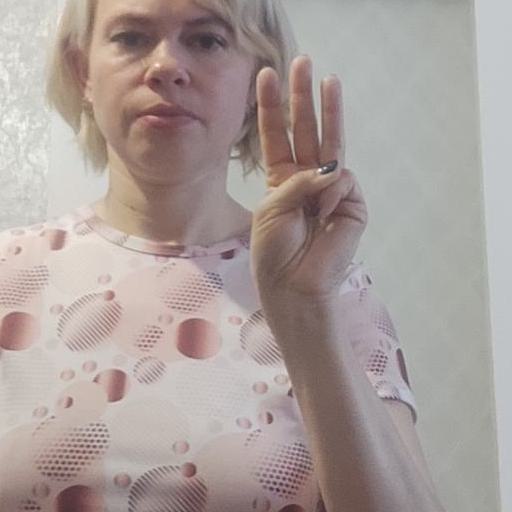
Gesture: three